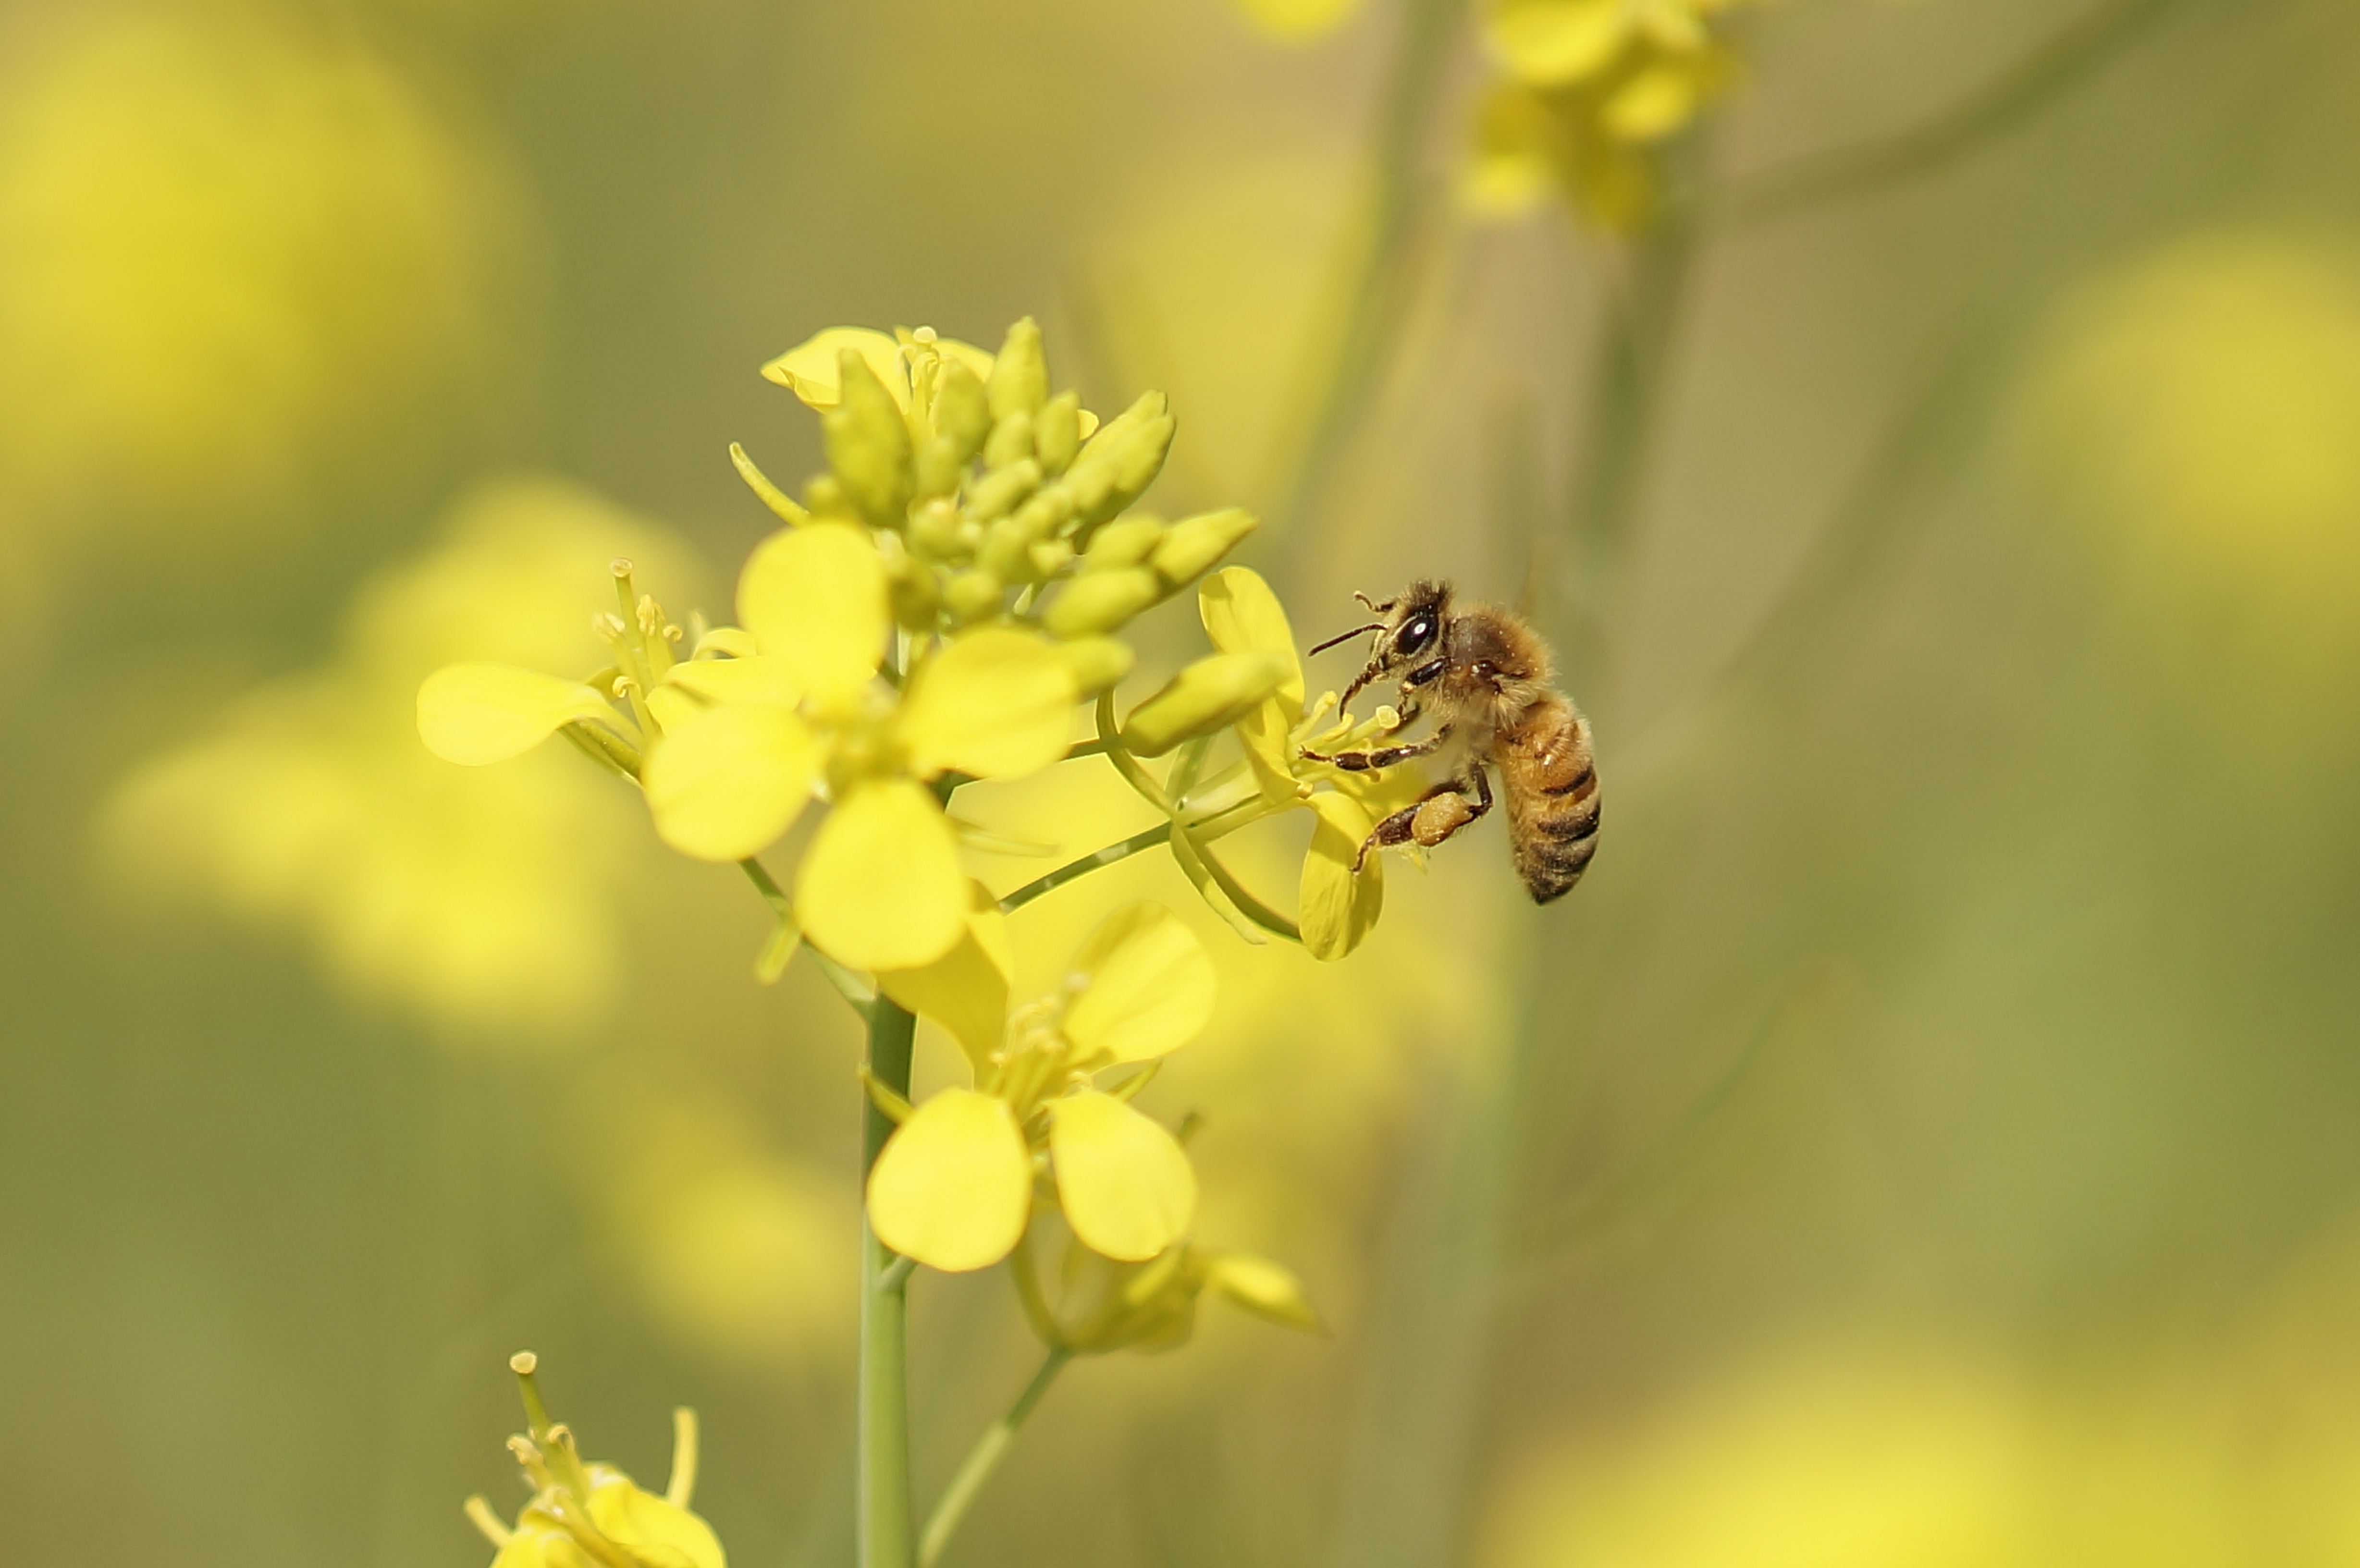
nature, blossom, plant, photography, meadow, dandelion, cosmos, flower, honey, summer, pollen, spring, produce, insect, botany, yellow, pink, flora, fauna, plants, invertebrate, yellow flower, wildflower, flowers, close up, bee, forsythia, bud, nectar, macro photography, tabitha, flowering plant, honey bee, plant stem, land plant, membrane winged insect